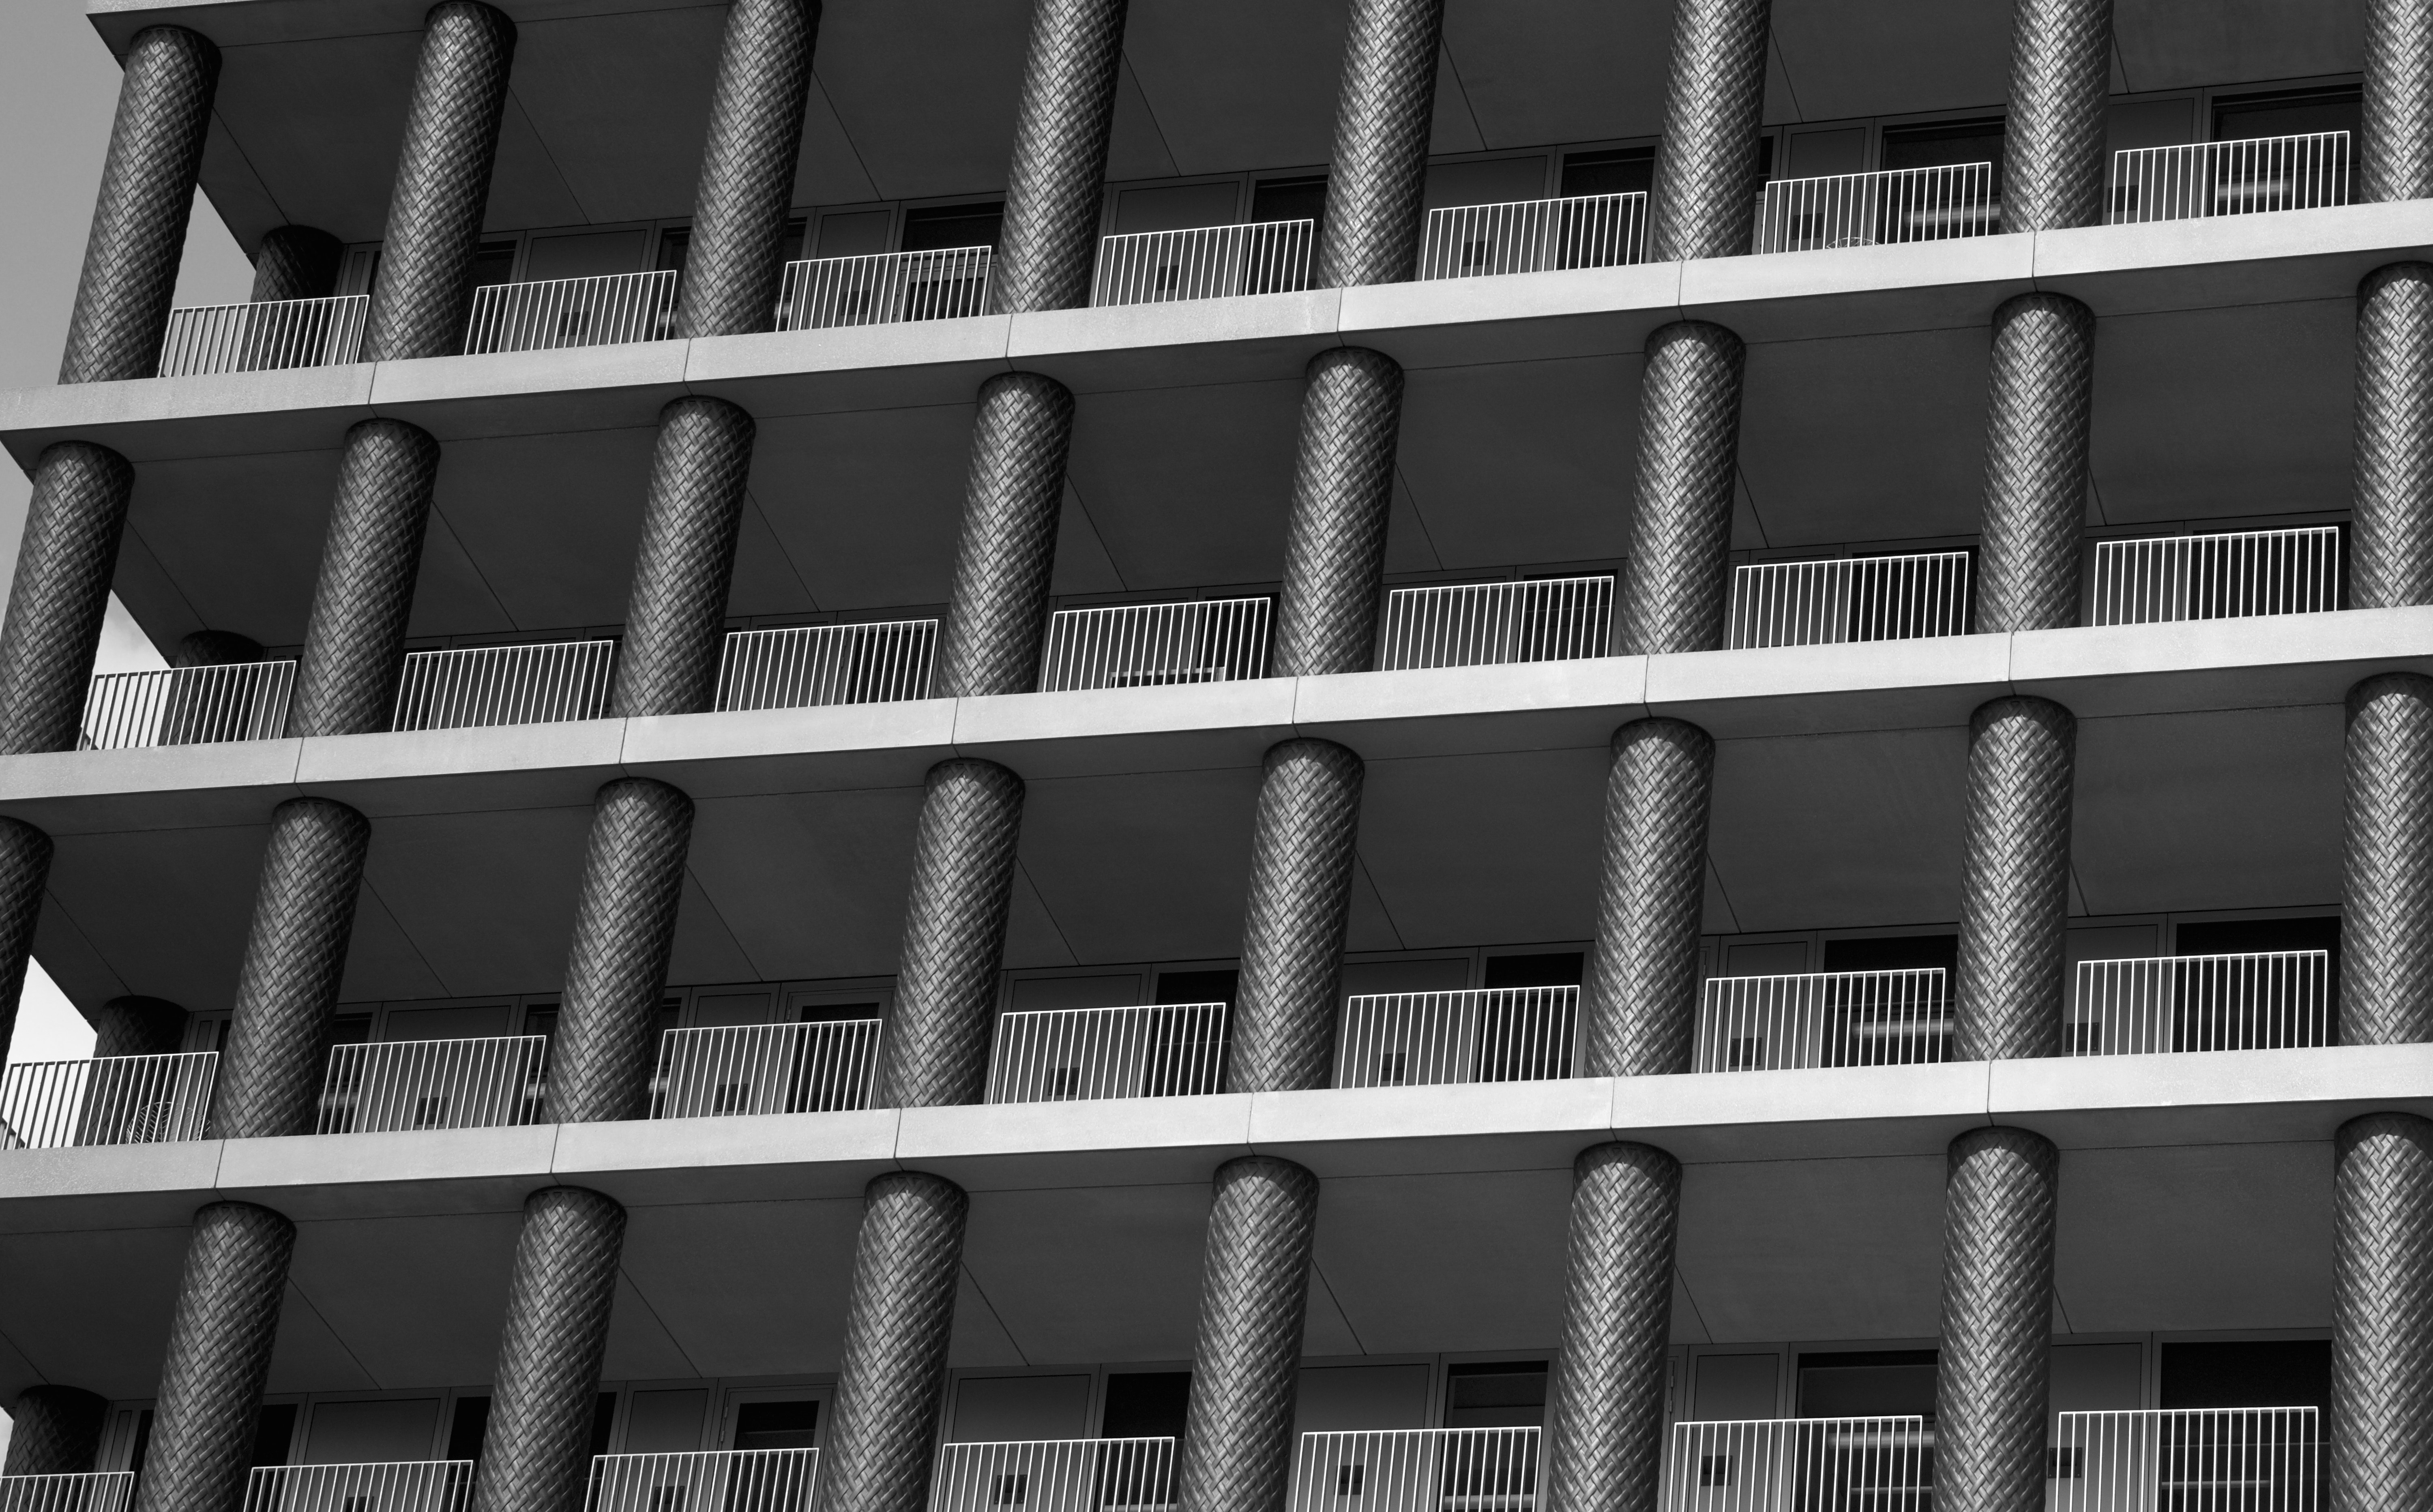
monochrome, line, pattern, design, metal, black and white, architecture, steel, parallel, style, symmetry